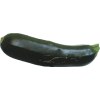
Label: dark_zucchini